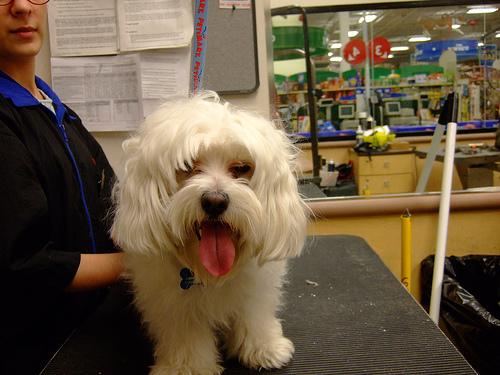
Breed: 249-n000101-Maltese_dog